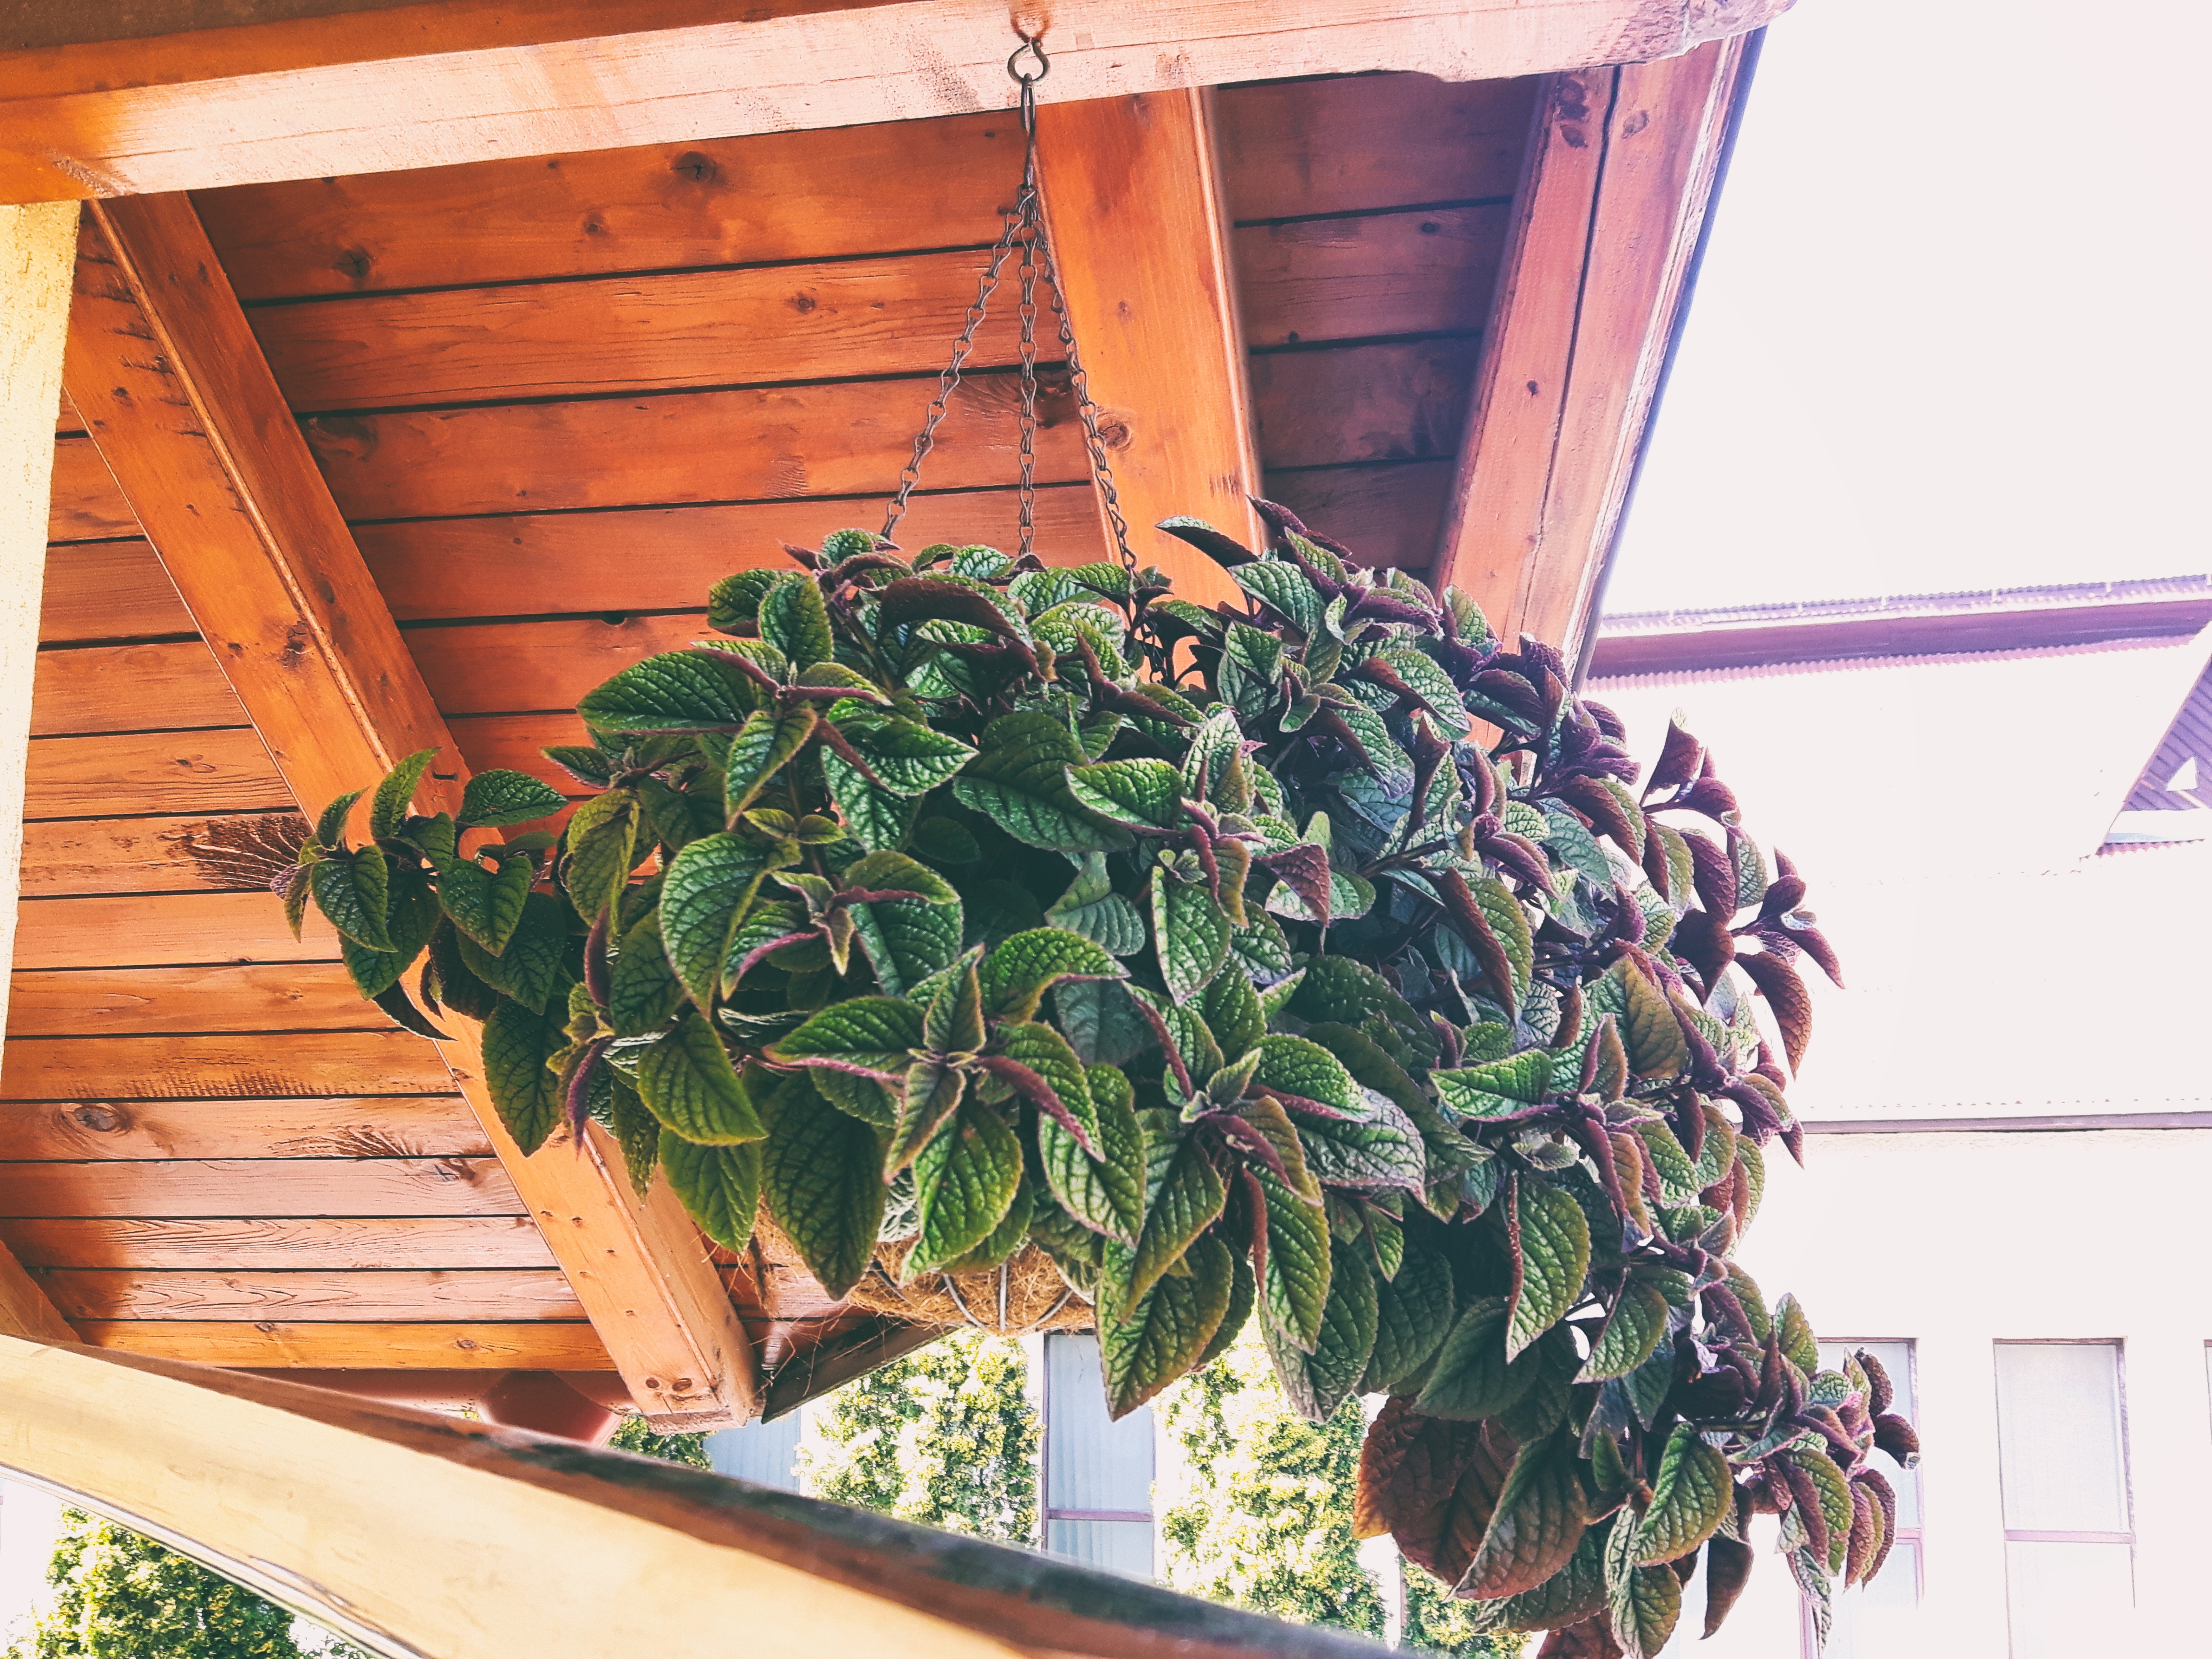
plant, flower, produce, floristry, floral design, man made object, flower arranging